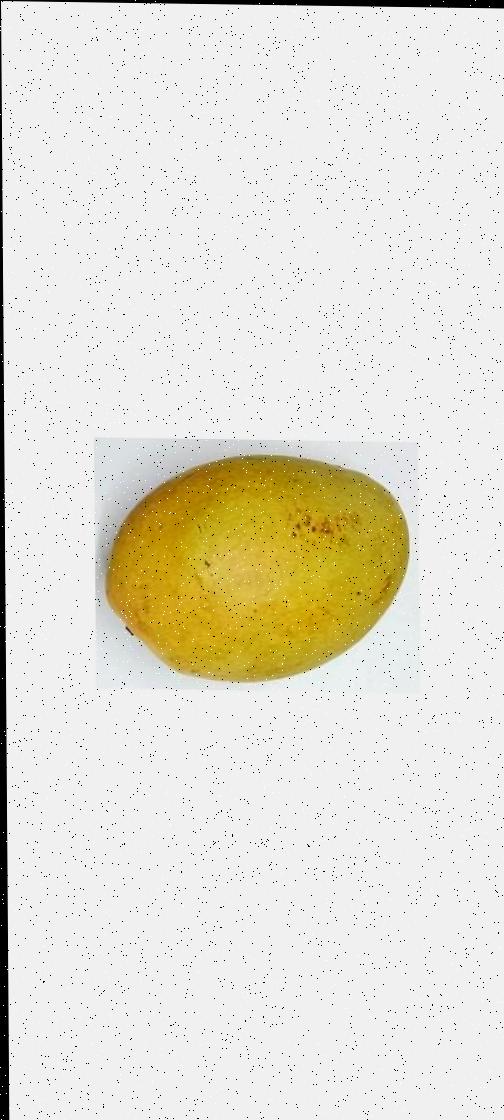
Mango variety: Bari-11